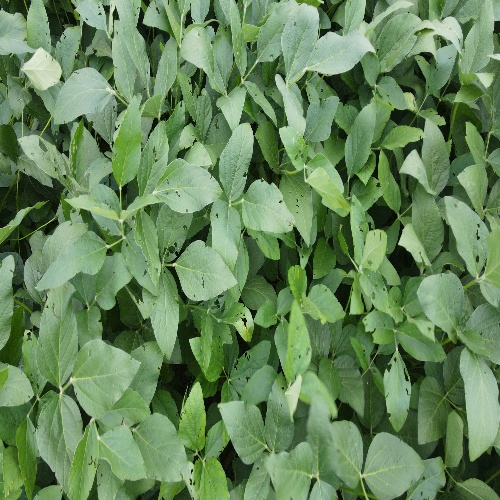
Label: Caterpillar